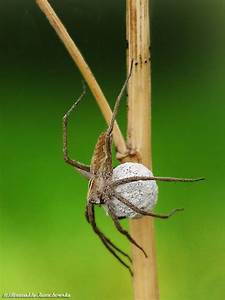
Label: ragno